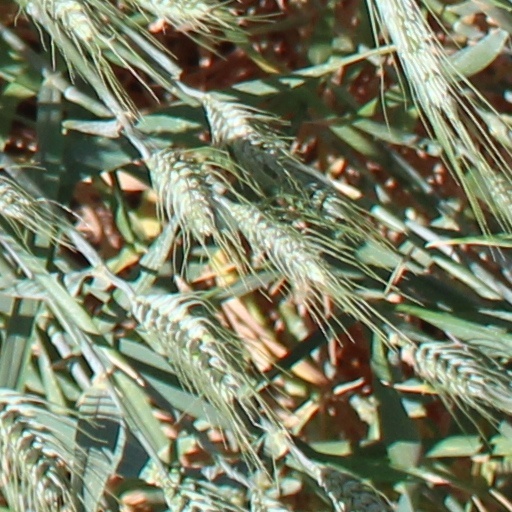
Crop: wheat